Marsa Glacier

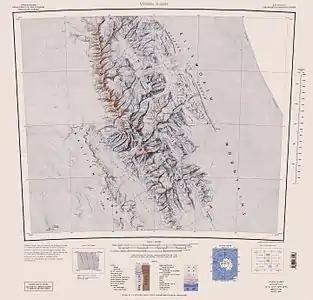
Map of Sentinel Range.

Marsa Glacier is the 5 km long and 1.5 km wide glacier in Bangey Heights on the east side of the main ridge of north-central Sentinel Range in Ellsworth Mountains, Antarctica. It is situated northeast of Patleyna Glacier and northwest of the head of Padala Glacier. The glacier drains the north slopes of Golemani Peak, flows north-northwestwards between Oreshak Peak and Fucha Peak, and joins Embree Glacier west of Mount Schmid.